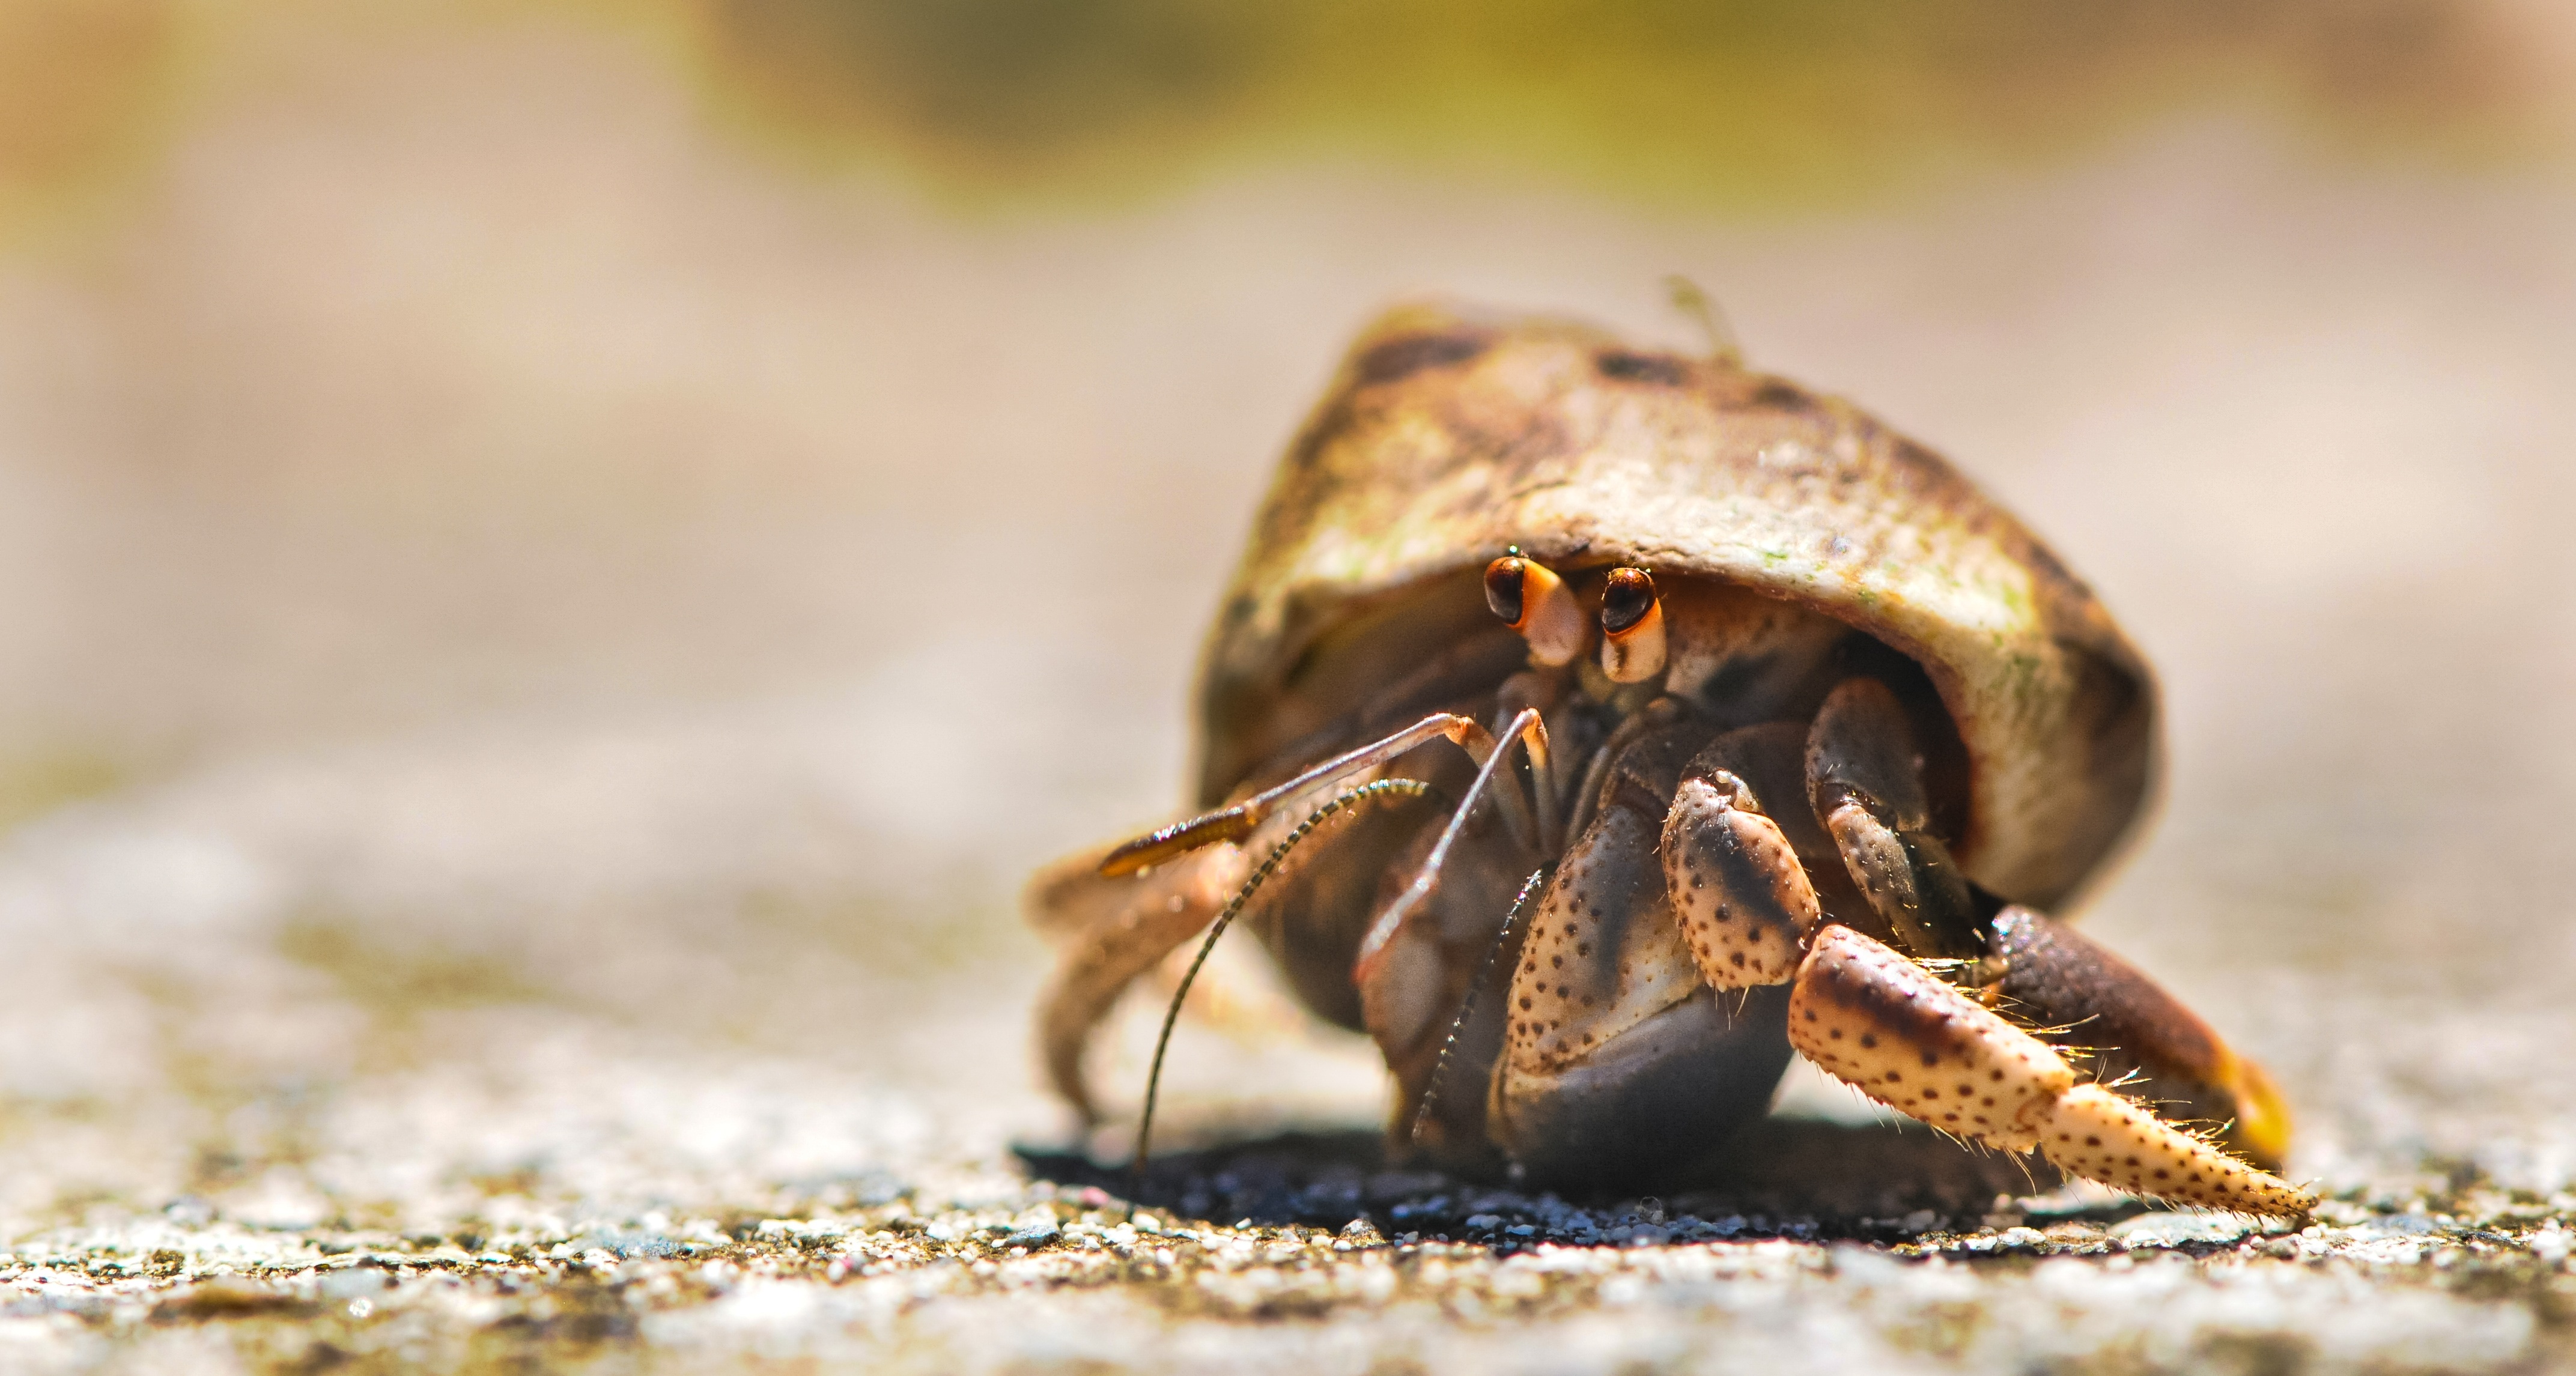
sea, nature, ocean, photography, animal, wildlife, underwater, food, insect, seafood, fauna, crab, shell, invertebrate, close up, marine, hermit crab, macro photography, arthropod, membrane winged insect